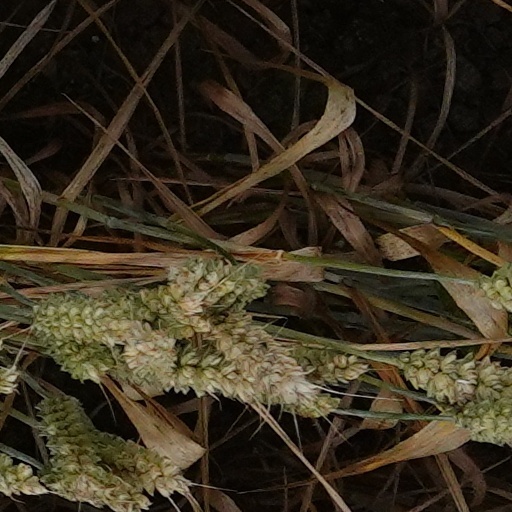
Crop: wheat